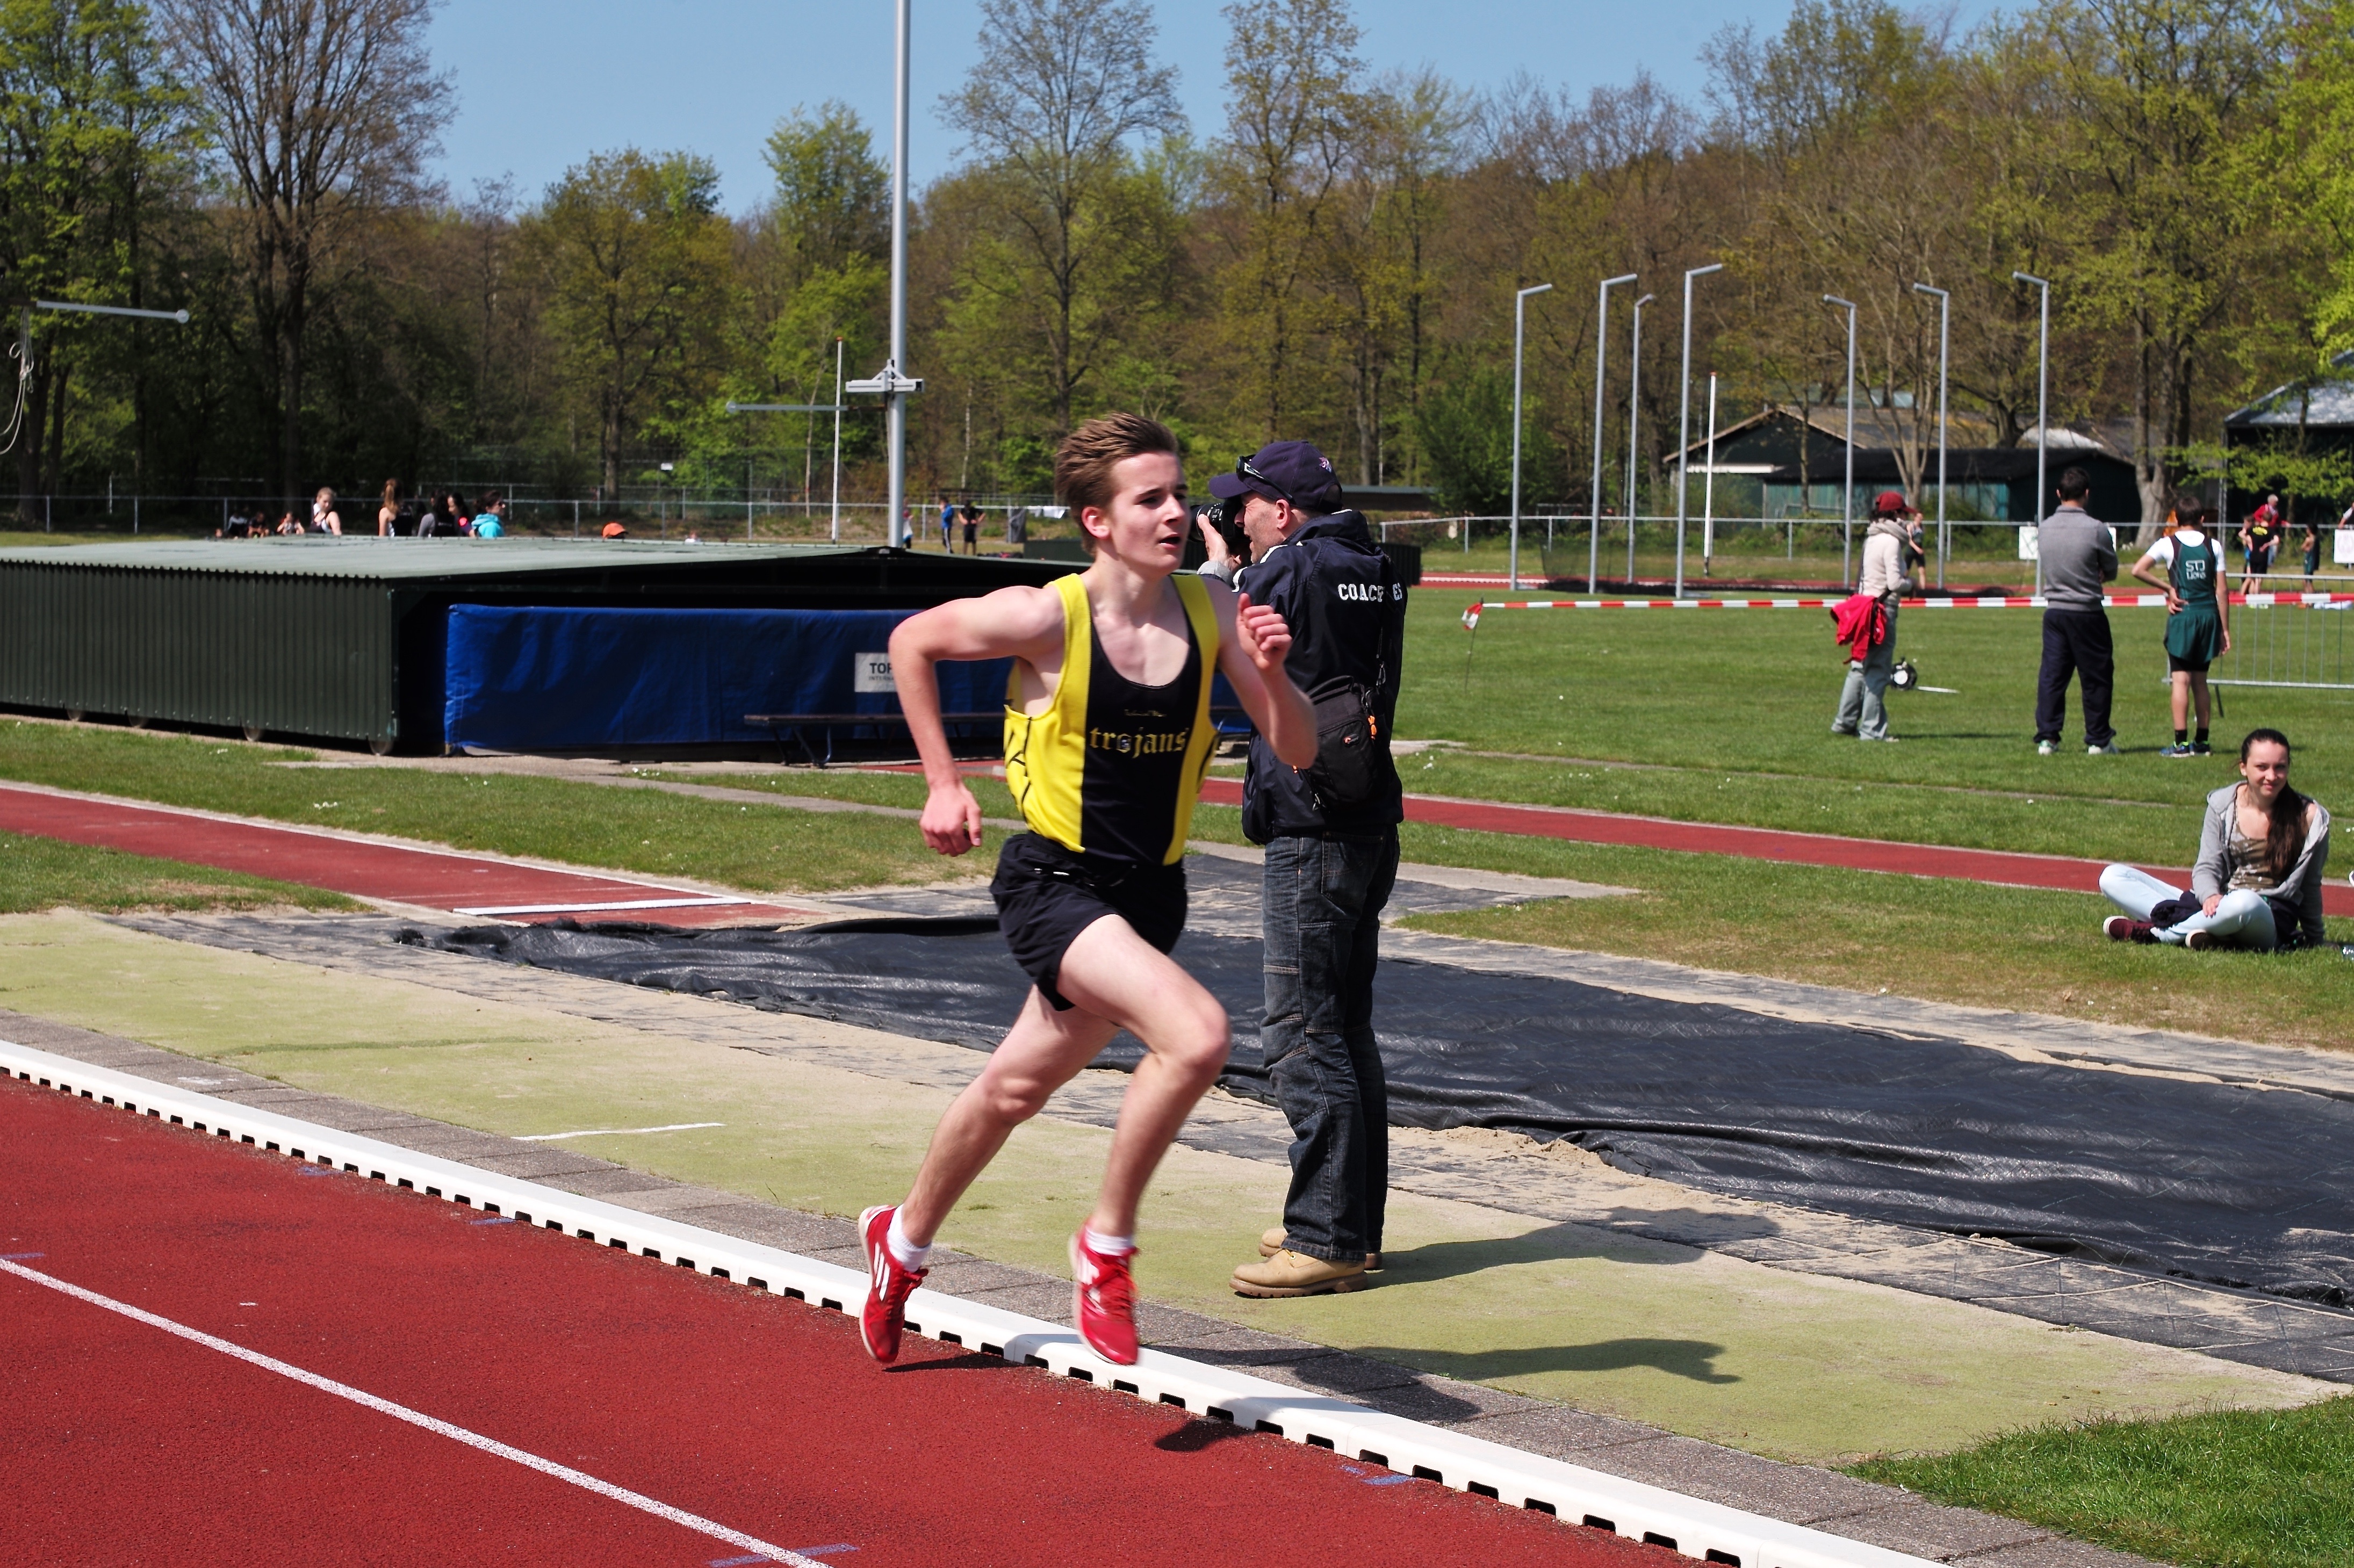
track, run, runner, ash, race, competition, holland, hague, netherlands, international, girls, m, american, sports, boys, 50, school, runners, junior, leica, 240, summilux, varsity, athletics, meet, sprint, physical exercise, human action, endurance sports, duathlon, track and field athletics